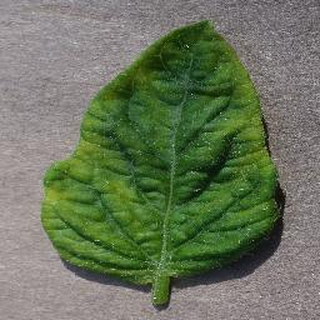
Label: tomato_yellow_leaf_curl_virus